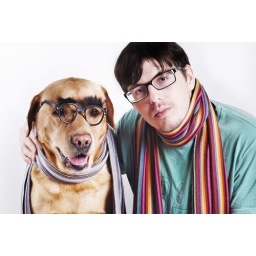
Portrait of a man in glasses and yellow labrador retriever in glasses